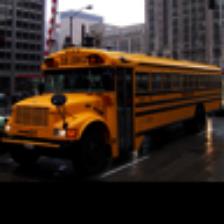
Label: NonHuman